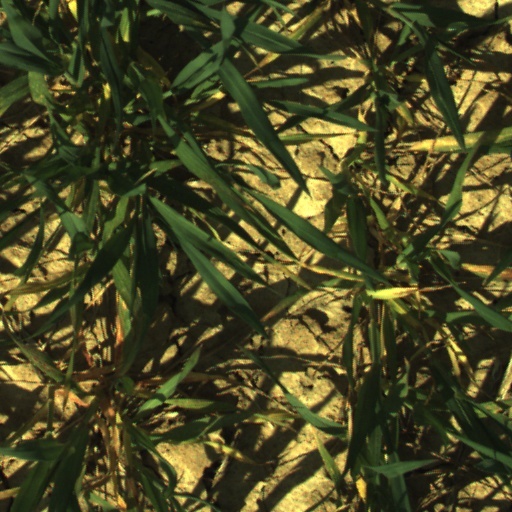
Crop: wheat